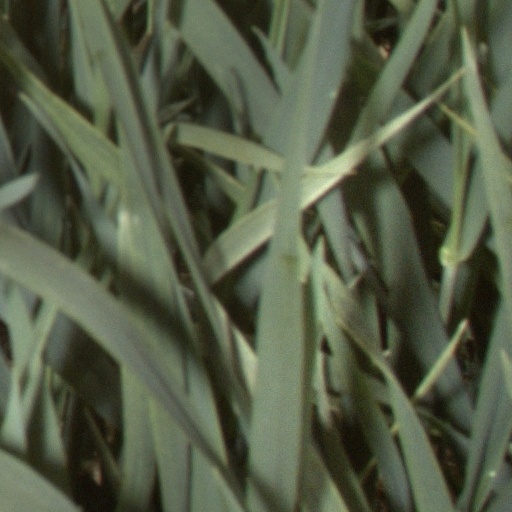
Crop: wheat